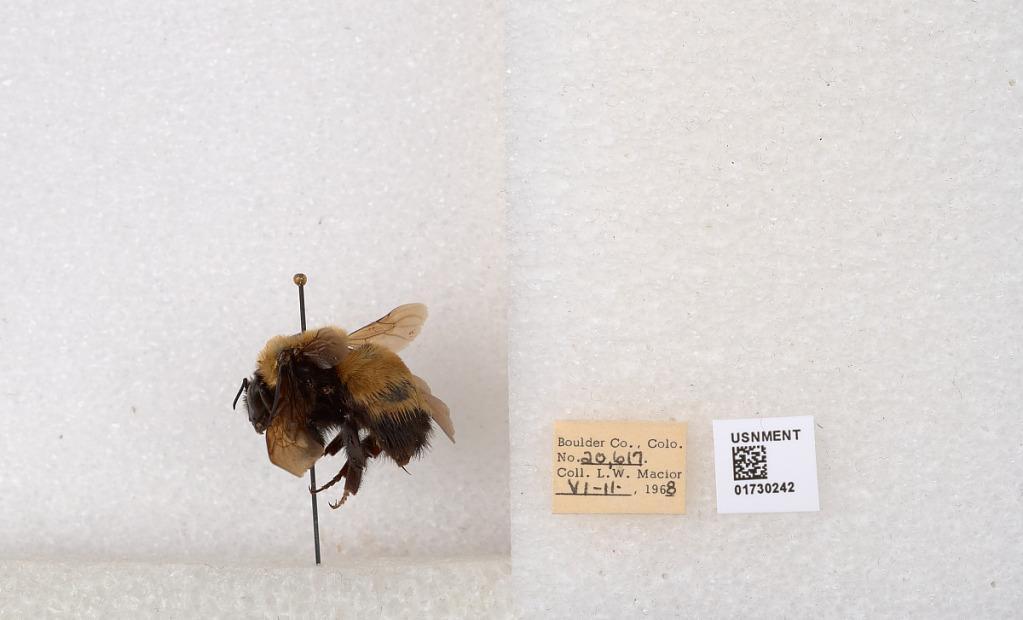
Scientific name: Bombus (Bombus) nevadensis Cresson